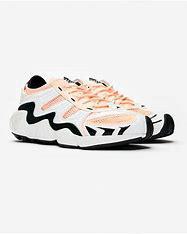
Brand: Adidas
Model: FYW S 97